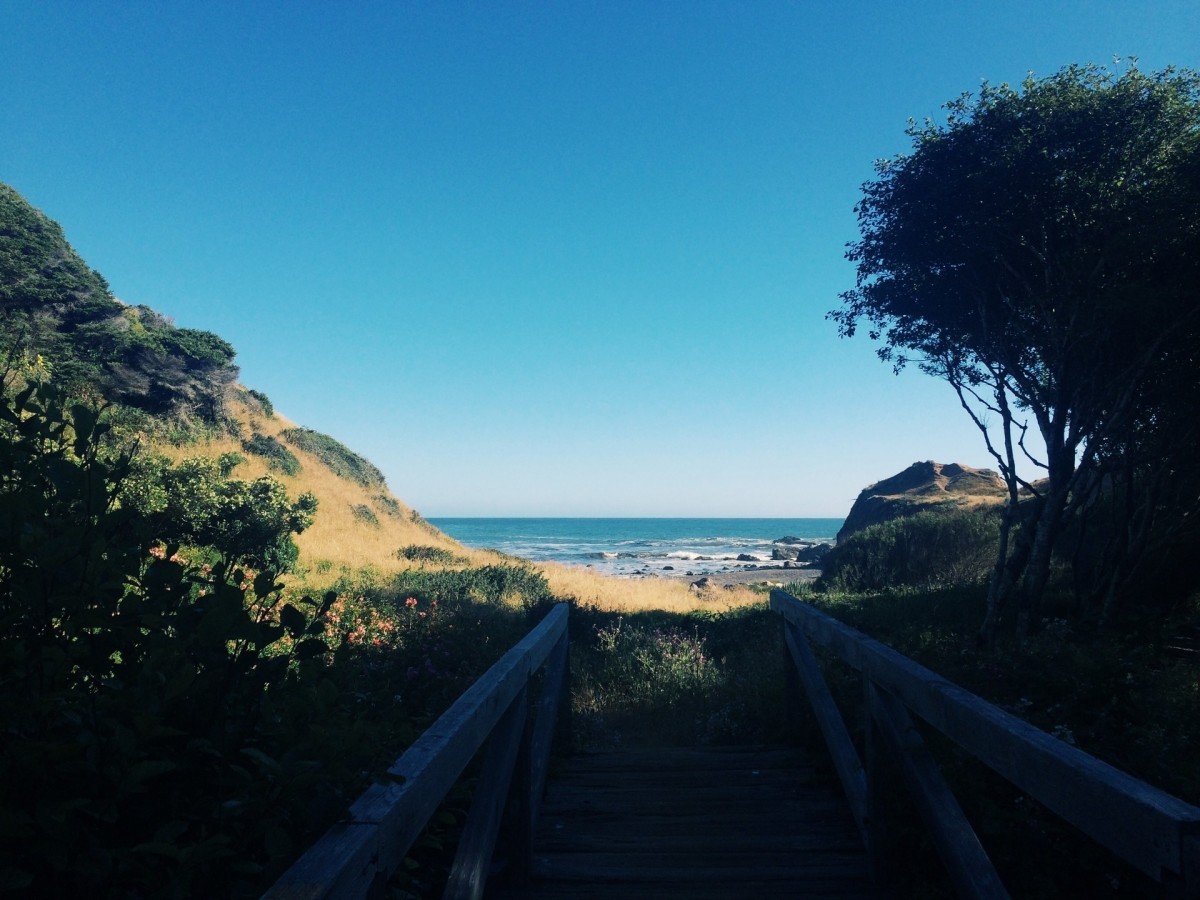
Tags: landscape, sea, coast, tree, nature, rock, ocean, horizon, mountain, cloud, sky, sunrise, sunset, sunlight, morning, hill, dawn, vacation, cliff, dusk, evening, bay, terrain, body of water, habitat